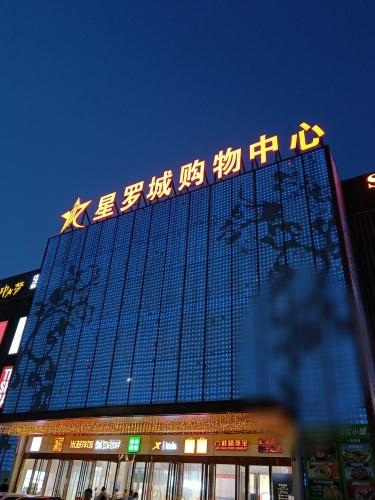
地标名称：星罗城购物中心
所在城市：廊坊市·三河市